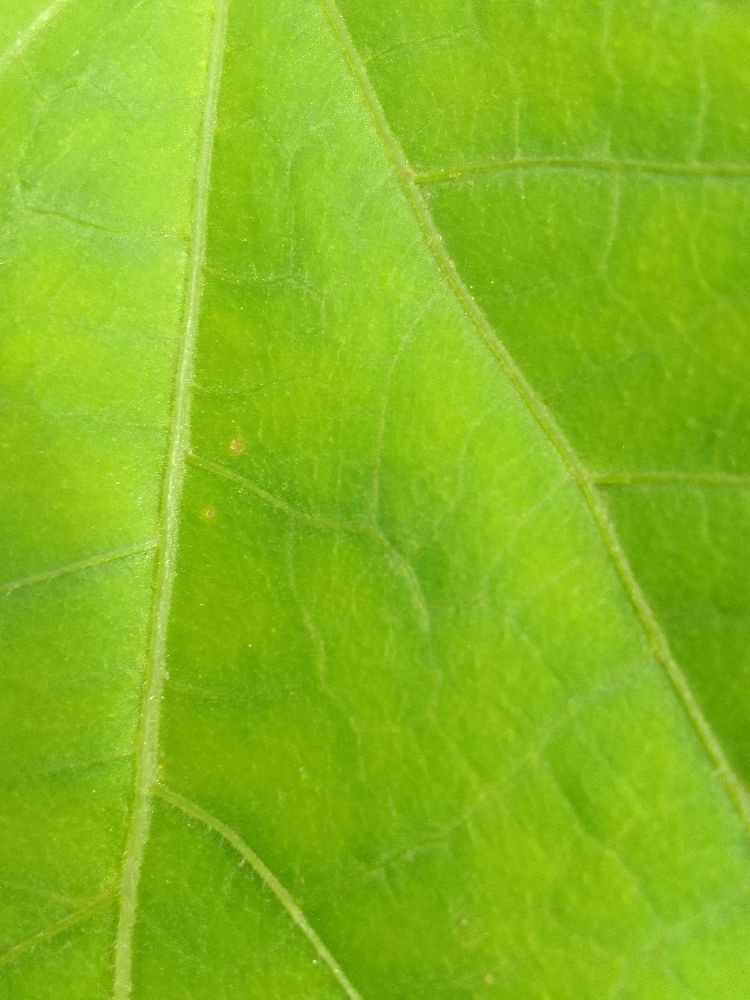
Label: healthy